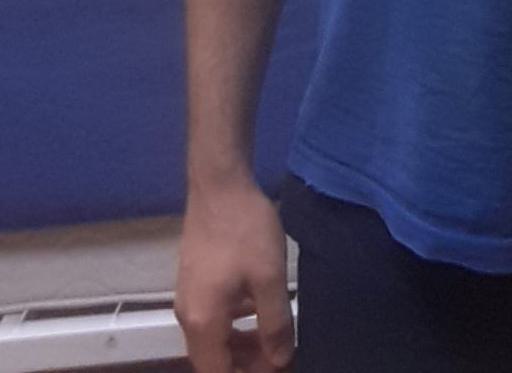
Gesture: no_gesture